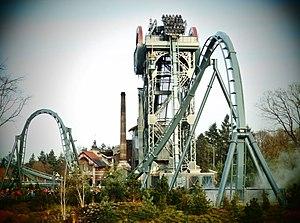
Le parc d'attractions néerlandais Efteling est un des plus importants d’Europe bien qu'il ne soit essentiellement connu qu'aux Pays-Bas, en Allemagne et en Belgique. Avec pour thèmes les contes et légendes, il est un des parcs les plus visités d'Europe et a reçu plus de cent millions de visiteurs depuis son ouverture.